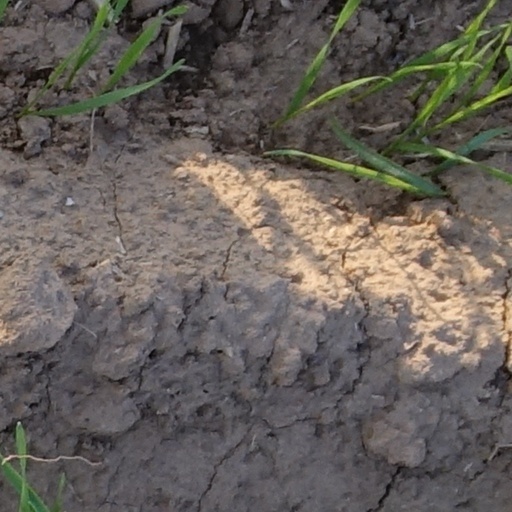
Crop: wheat